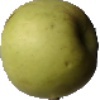
Label: Apple Golden 3